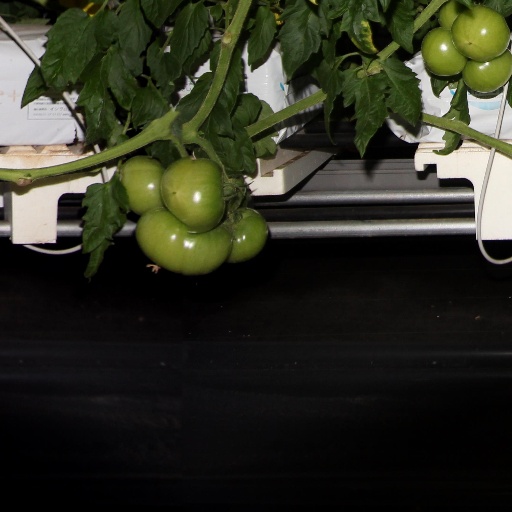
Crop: tomato